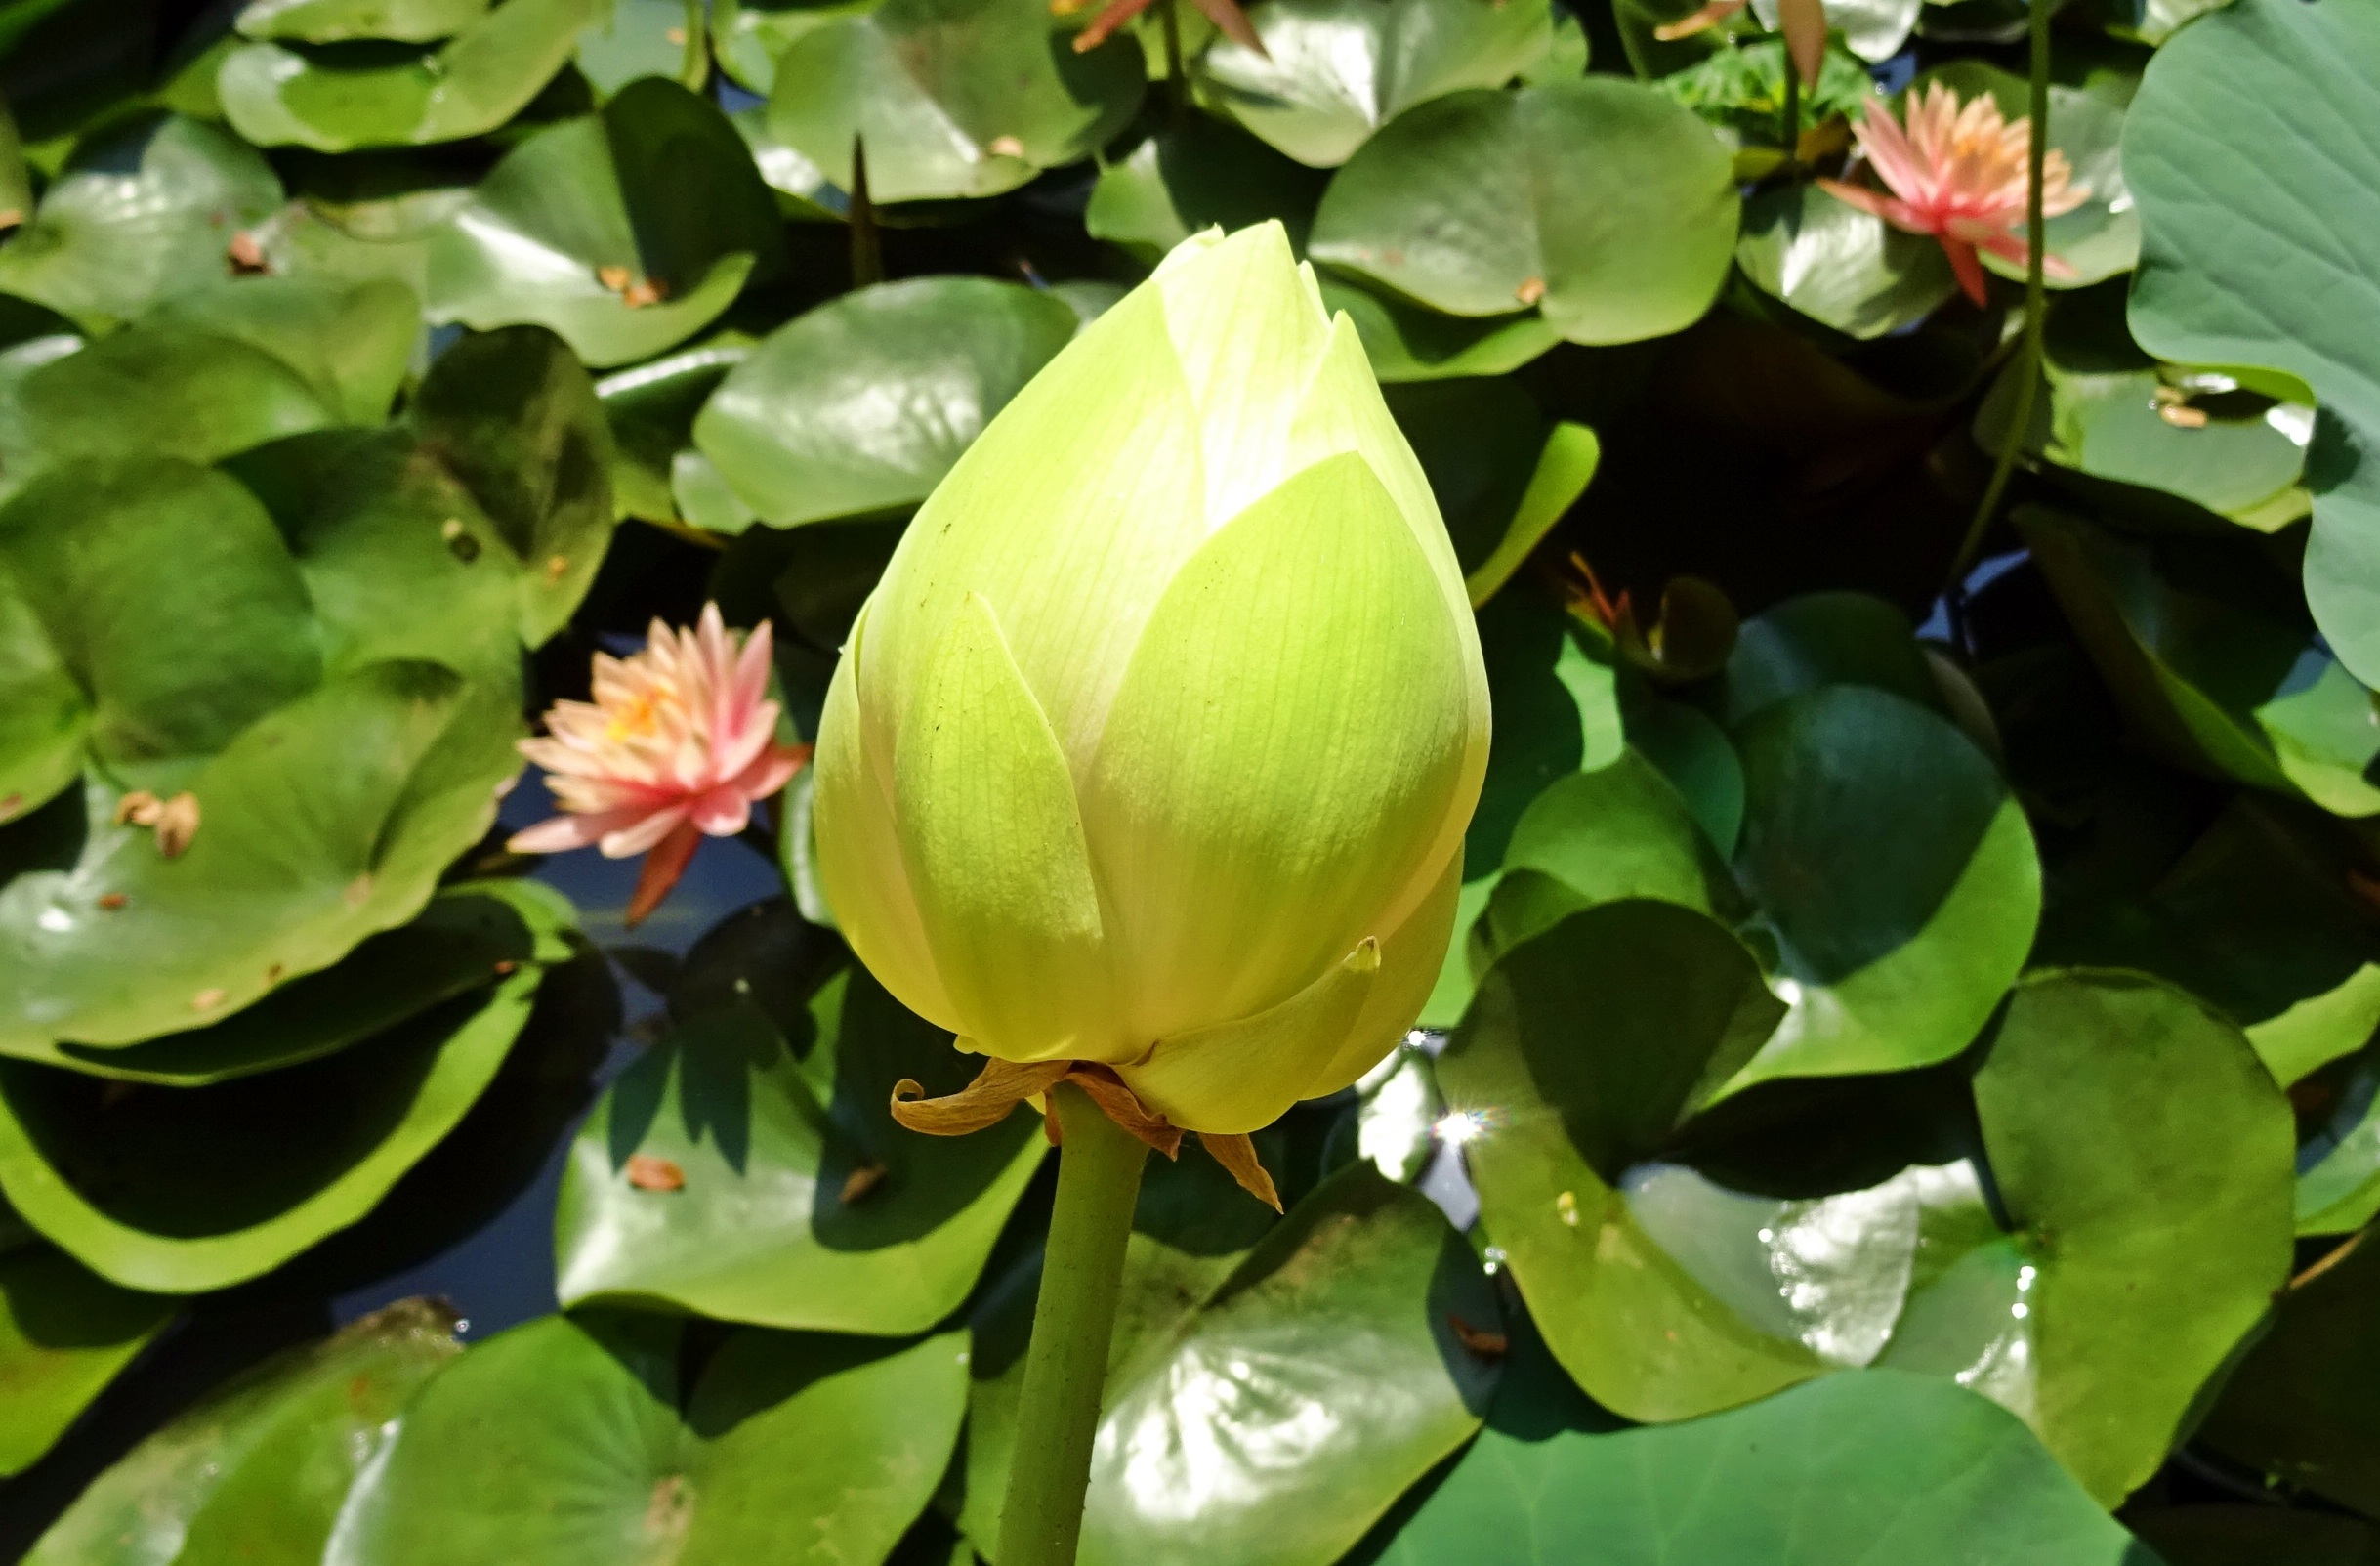
blossom, plant, white, leaf, flower, green, produce, tropical, botany, aquatic, garden, nelumbo nucifera, indian lotus, sacred lotus, aquatic plant, dharwad, flora, shrub, lotus, india, bud, karnataka, flowering plant, land plant, lotus family